Sengoku Night Blood

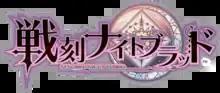

was a Japanese free-to-play otome game, developed as a collaboration between Marvelous Entertainment, Kadokawa, and Idea Factory's Otomate. It was released in Japan on May 29, 2017, for Android and iOS devices. A 12-episode anime television series adaptation by Typhoon Graphics aired between October 3 and December 26, 2017. A Nintendo Switch port of the game was planned, but it was announced on October 24, 2019 that the Switch port was cancelled along with the mobile game being discontinued on December 25, 2019.